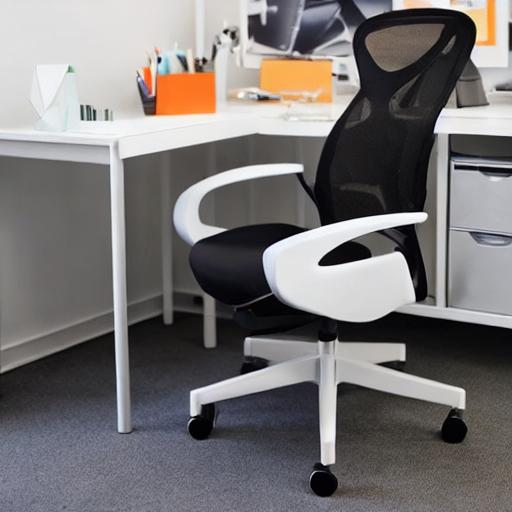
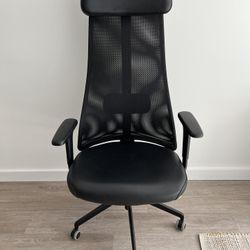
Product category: items_chair
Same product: no